Elmira and Seneca Lake Railway

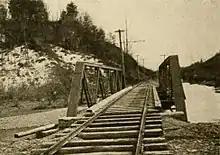
Typical bridge

The rails were a 56 lb/yard (28 kg/m) T-section rolled by the Carnegie company. They were laid on ties 6x8 in. x 8 ft., of hewn oak and chestnut, spaced 18 in. on centers except at joints, where they are spaced 14 in.; the joints were suspended. The track was surfaced on a bed of 12 in, of creek gravel; stone ballast was filled in level with the tops of the ties, having the natural slope from the ends of the ties. The track was bonded with No. 0000 Morris protected stranded copper bonds, and cross-bonded every 200 ft. Ground plates were buried in the stream, wherever a crossing is made and connected to the track circuit by four No. 00 wires: four wires are used to guard against breakage.